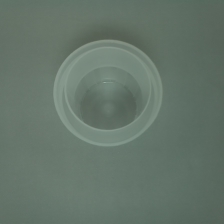
Color: white/transparent
Cap type: standard cap